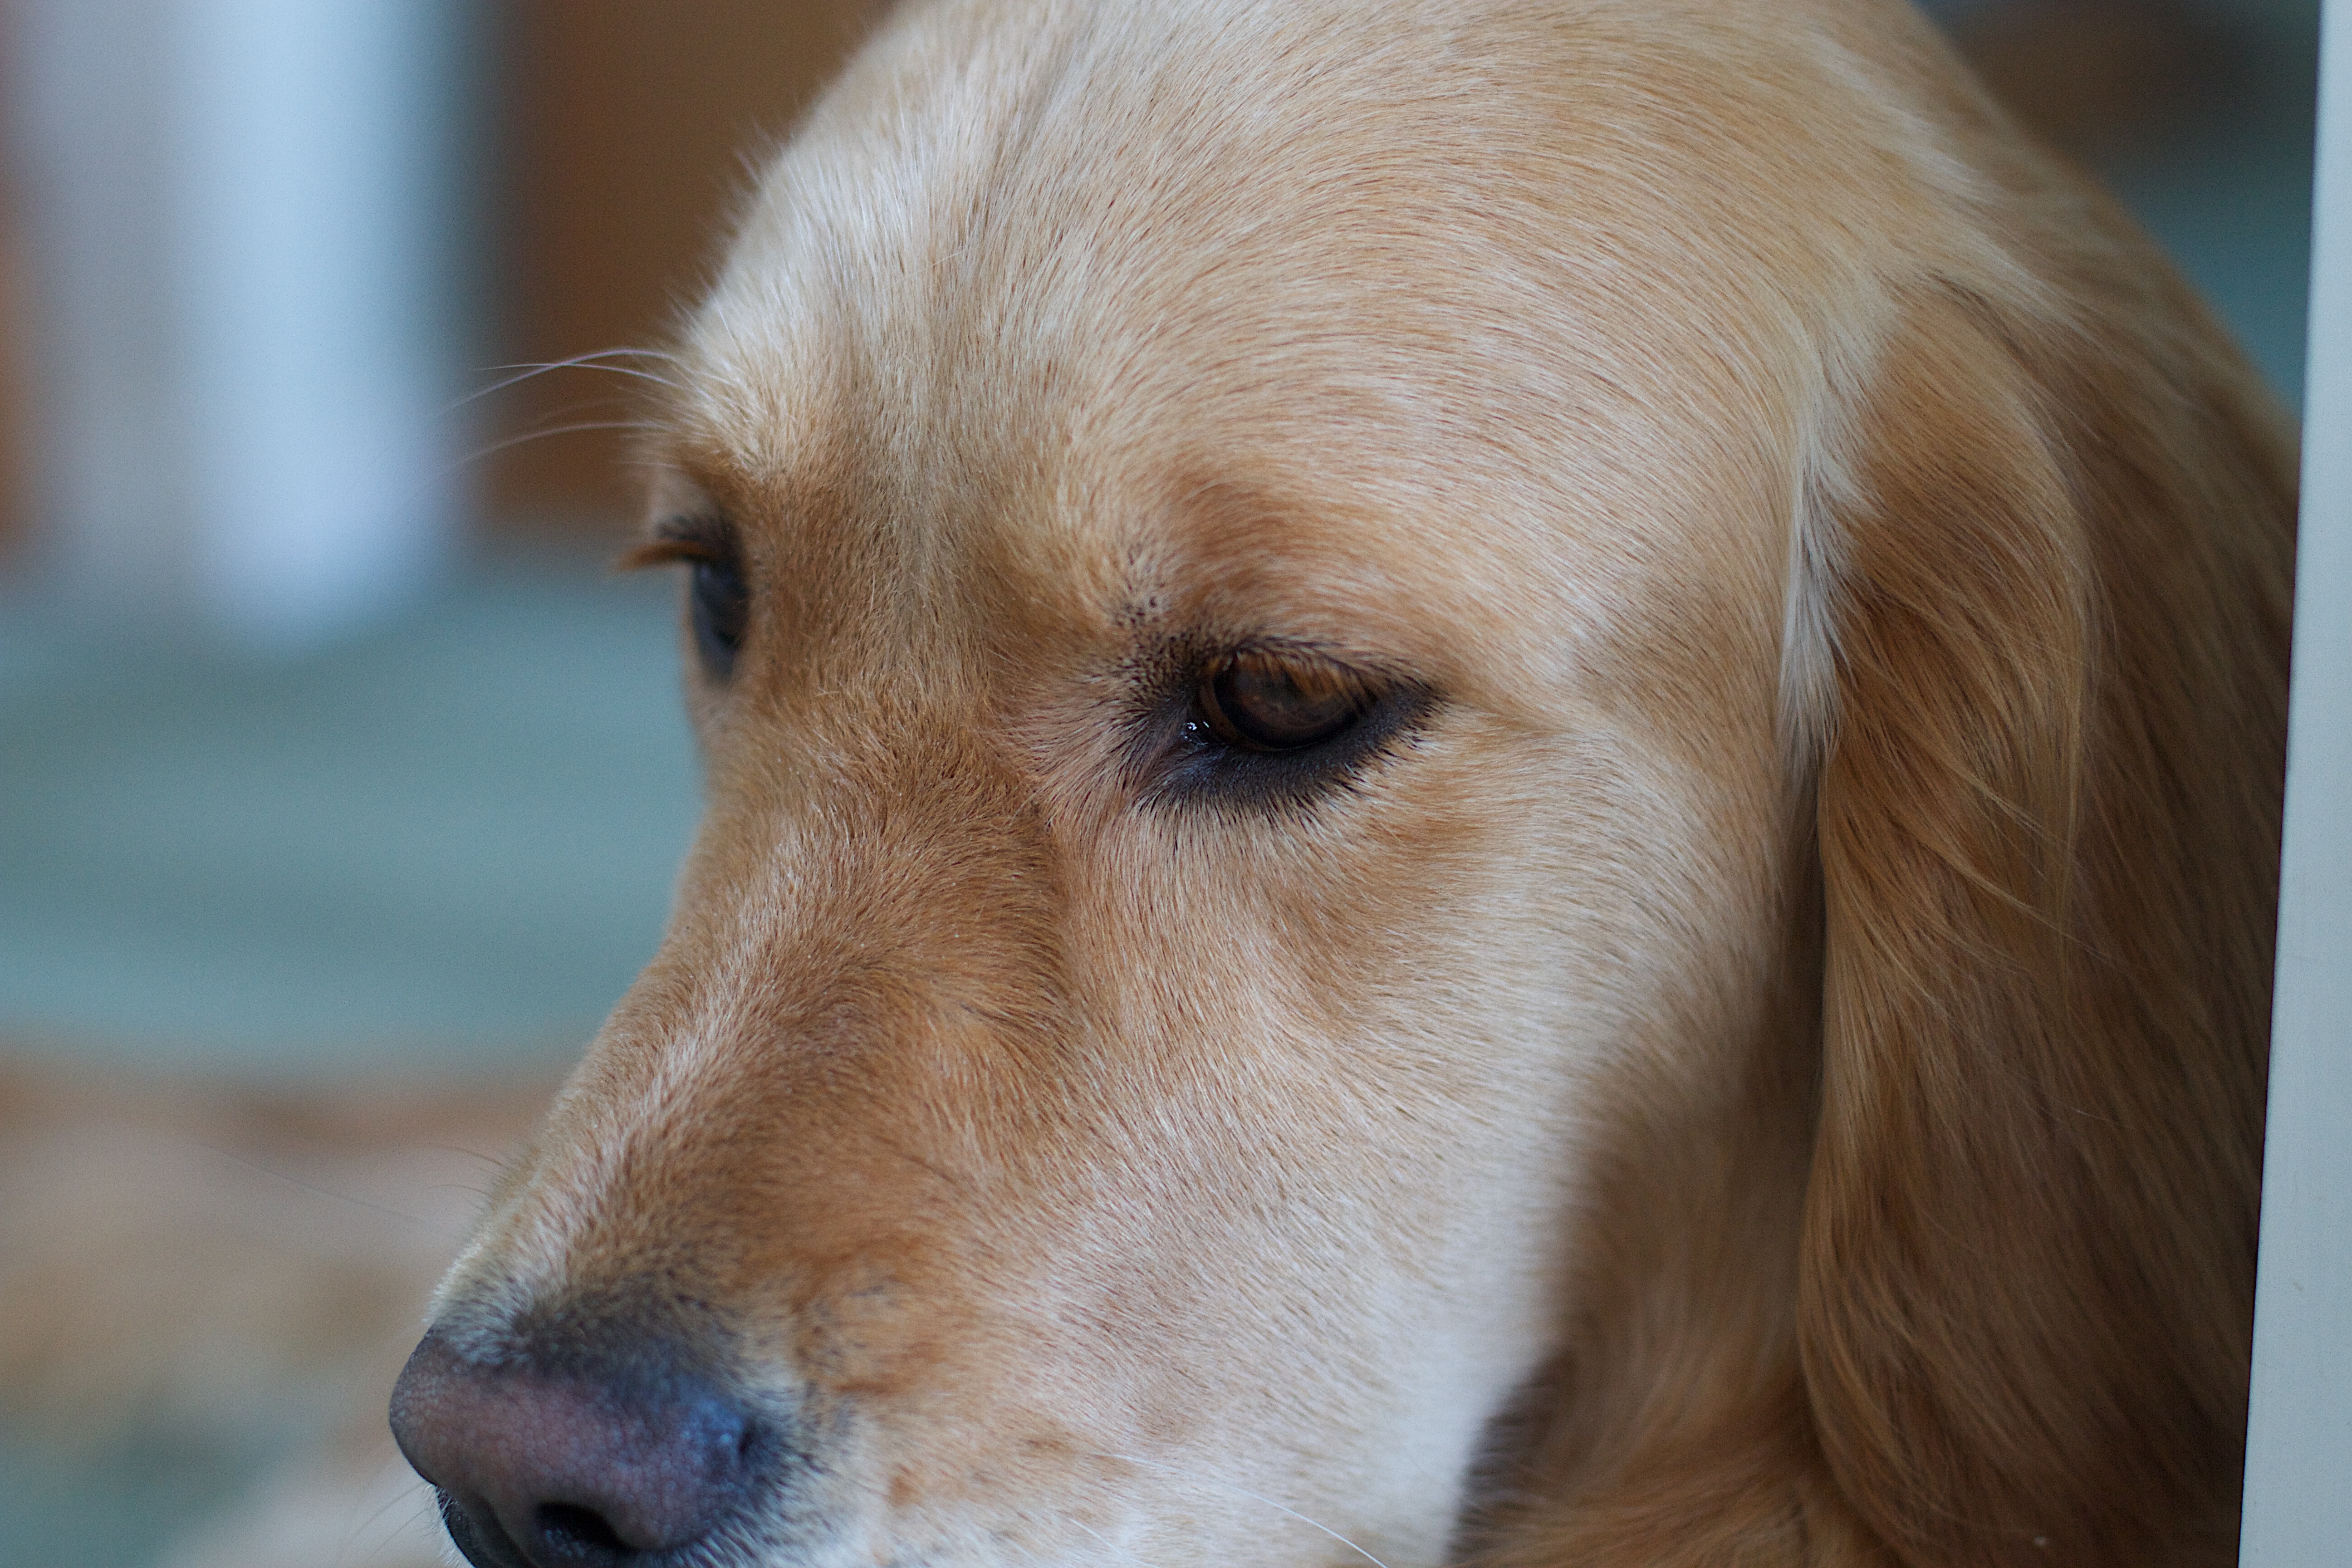
puppy, dog, mammal, nose, golden retriever, snout, vertebrate, dog breed, retriever, dog like mammal, carnivoran